Azerbaijani Navy

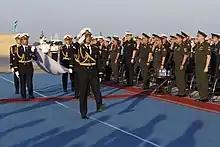
A ceremony at Puta Naval Base.

"Jane's Fighting Ships" said in their entry for the Azerbaijani Navy in their 2001–2002 edition that 'the Coast Guard was formed in July 2002 with ships transferred from the Caspian Flotilla and the Border Guard. By 1995 overall control had been resumed by the Russians in order to provide adequate maintenance and support. The aim is to be independent again in due course.' It named the navy's commander at the time as Captain Rafig Asgarov.